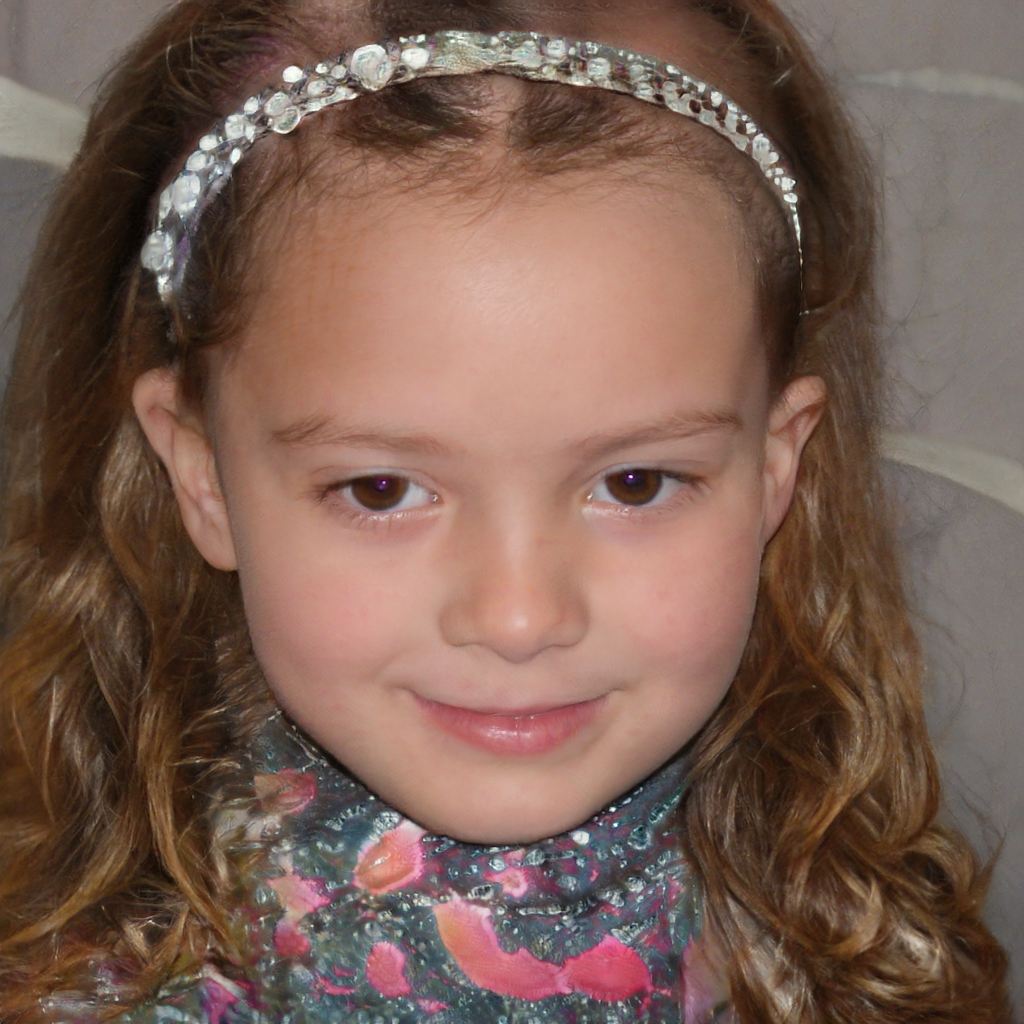
Gender: Female